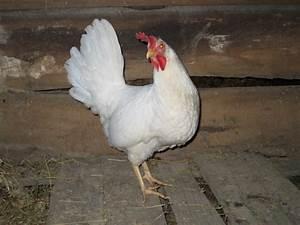
chicken